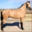
Label: horse